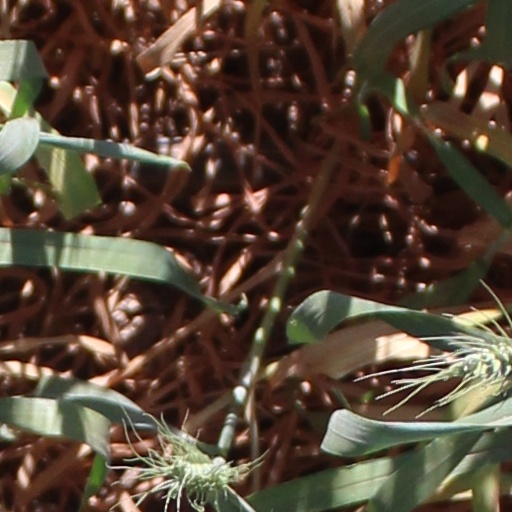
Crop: wheat